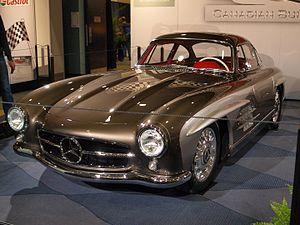
Mercedes-Benz est un constructeur allemand d'automobiles, de camions, d'autocars et d'autobus indépendant fondé en 1926 par trois autres constructeurs : Daimler-Motoren-Gesellschaft, Mercedes et Benz & Cⁱᵉ.